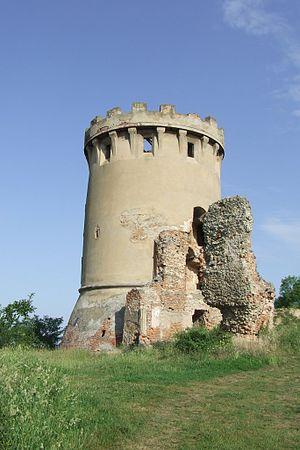
Ardud est une ville roumaine du județ de Satu Mare, dans la région historique de Transylvanie et dans la région de développement du Nord-ouest.